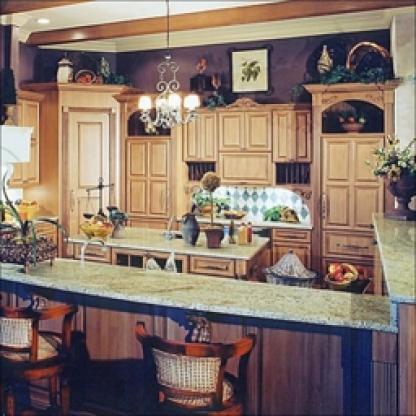
Scene: Indoor